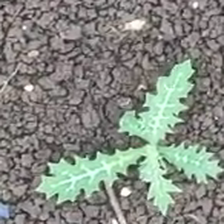
Weed species: Bilayat_(Mexicana_Argemone)